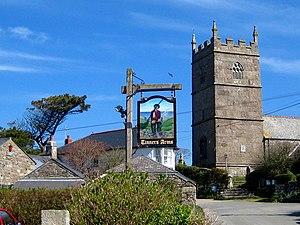
Le pin, l’enseigne du pub et l’église, près de Zennor, Cournouailles, Royaume-Uni Zennor était autrefois un lieu de pêche, d'exploitation agricole et de carrières et d'extraction d'étain mais de ces activités seule l'agriculture a survécu.Le pub est remarquable pour ses anciens clients, le romancier D.H. Lawrence et sa femme allemande Frieda qui y logèrent en 1916 avant de louer une ferme dans les environs. Lawrence y a écrit &quot